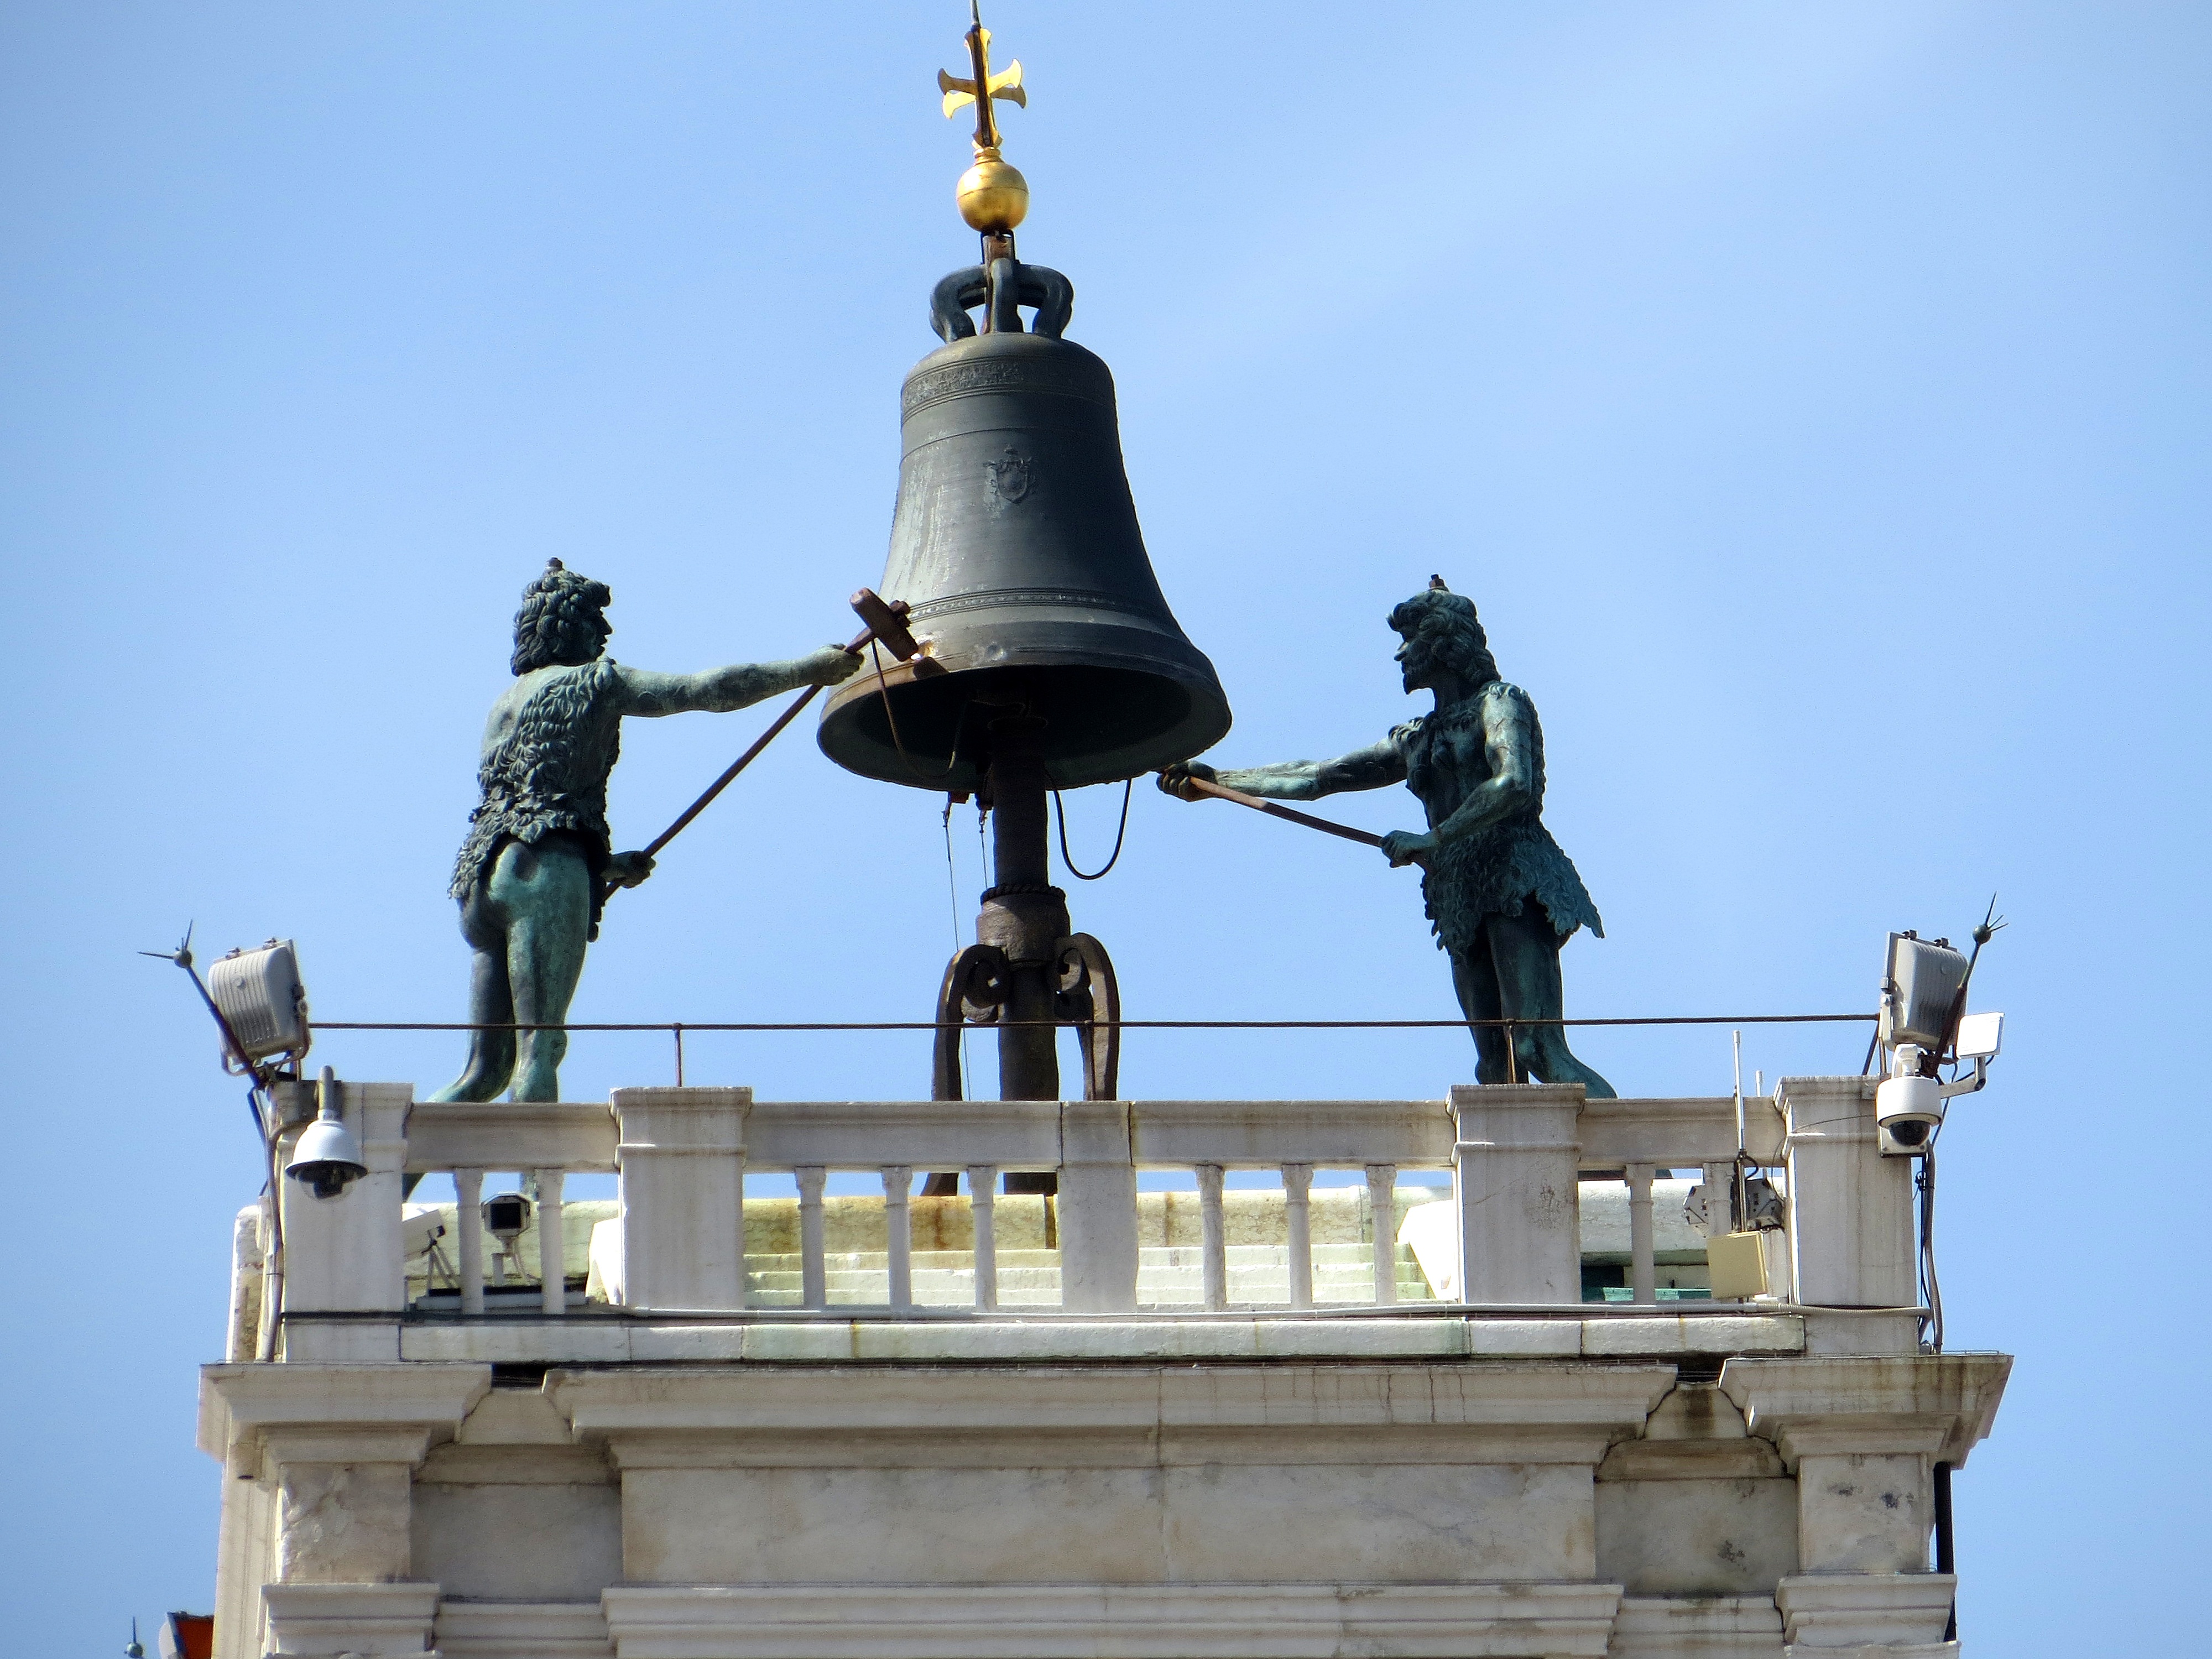
architecture, old, monument, travel, bell, europe, statue, vehicle, tower, square, ancient, landmark, italy, venice, blue, historic, tourism, medieval, san, culture, mark, st, marco, european, piazza, navy, italian, hours, venetian, control tower, venice bell